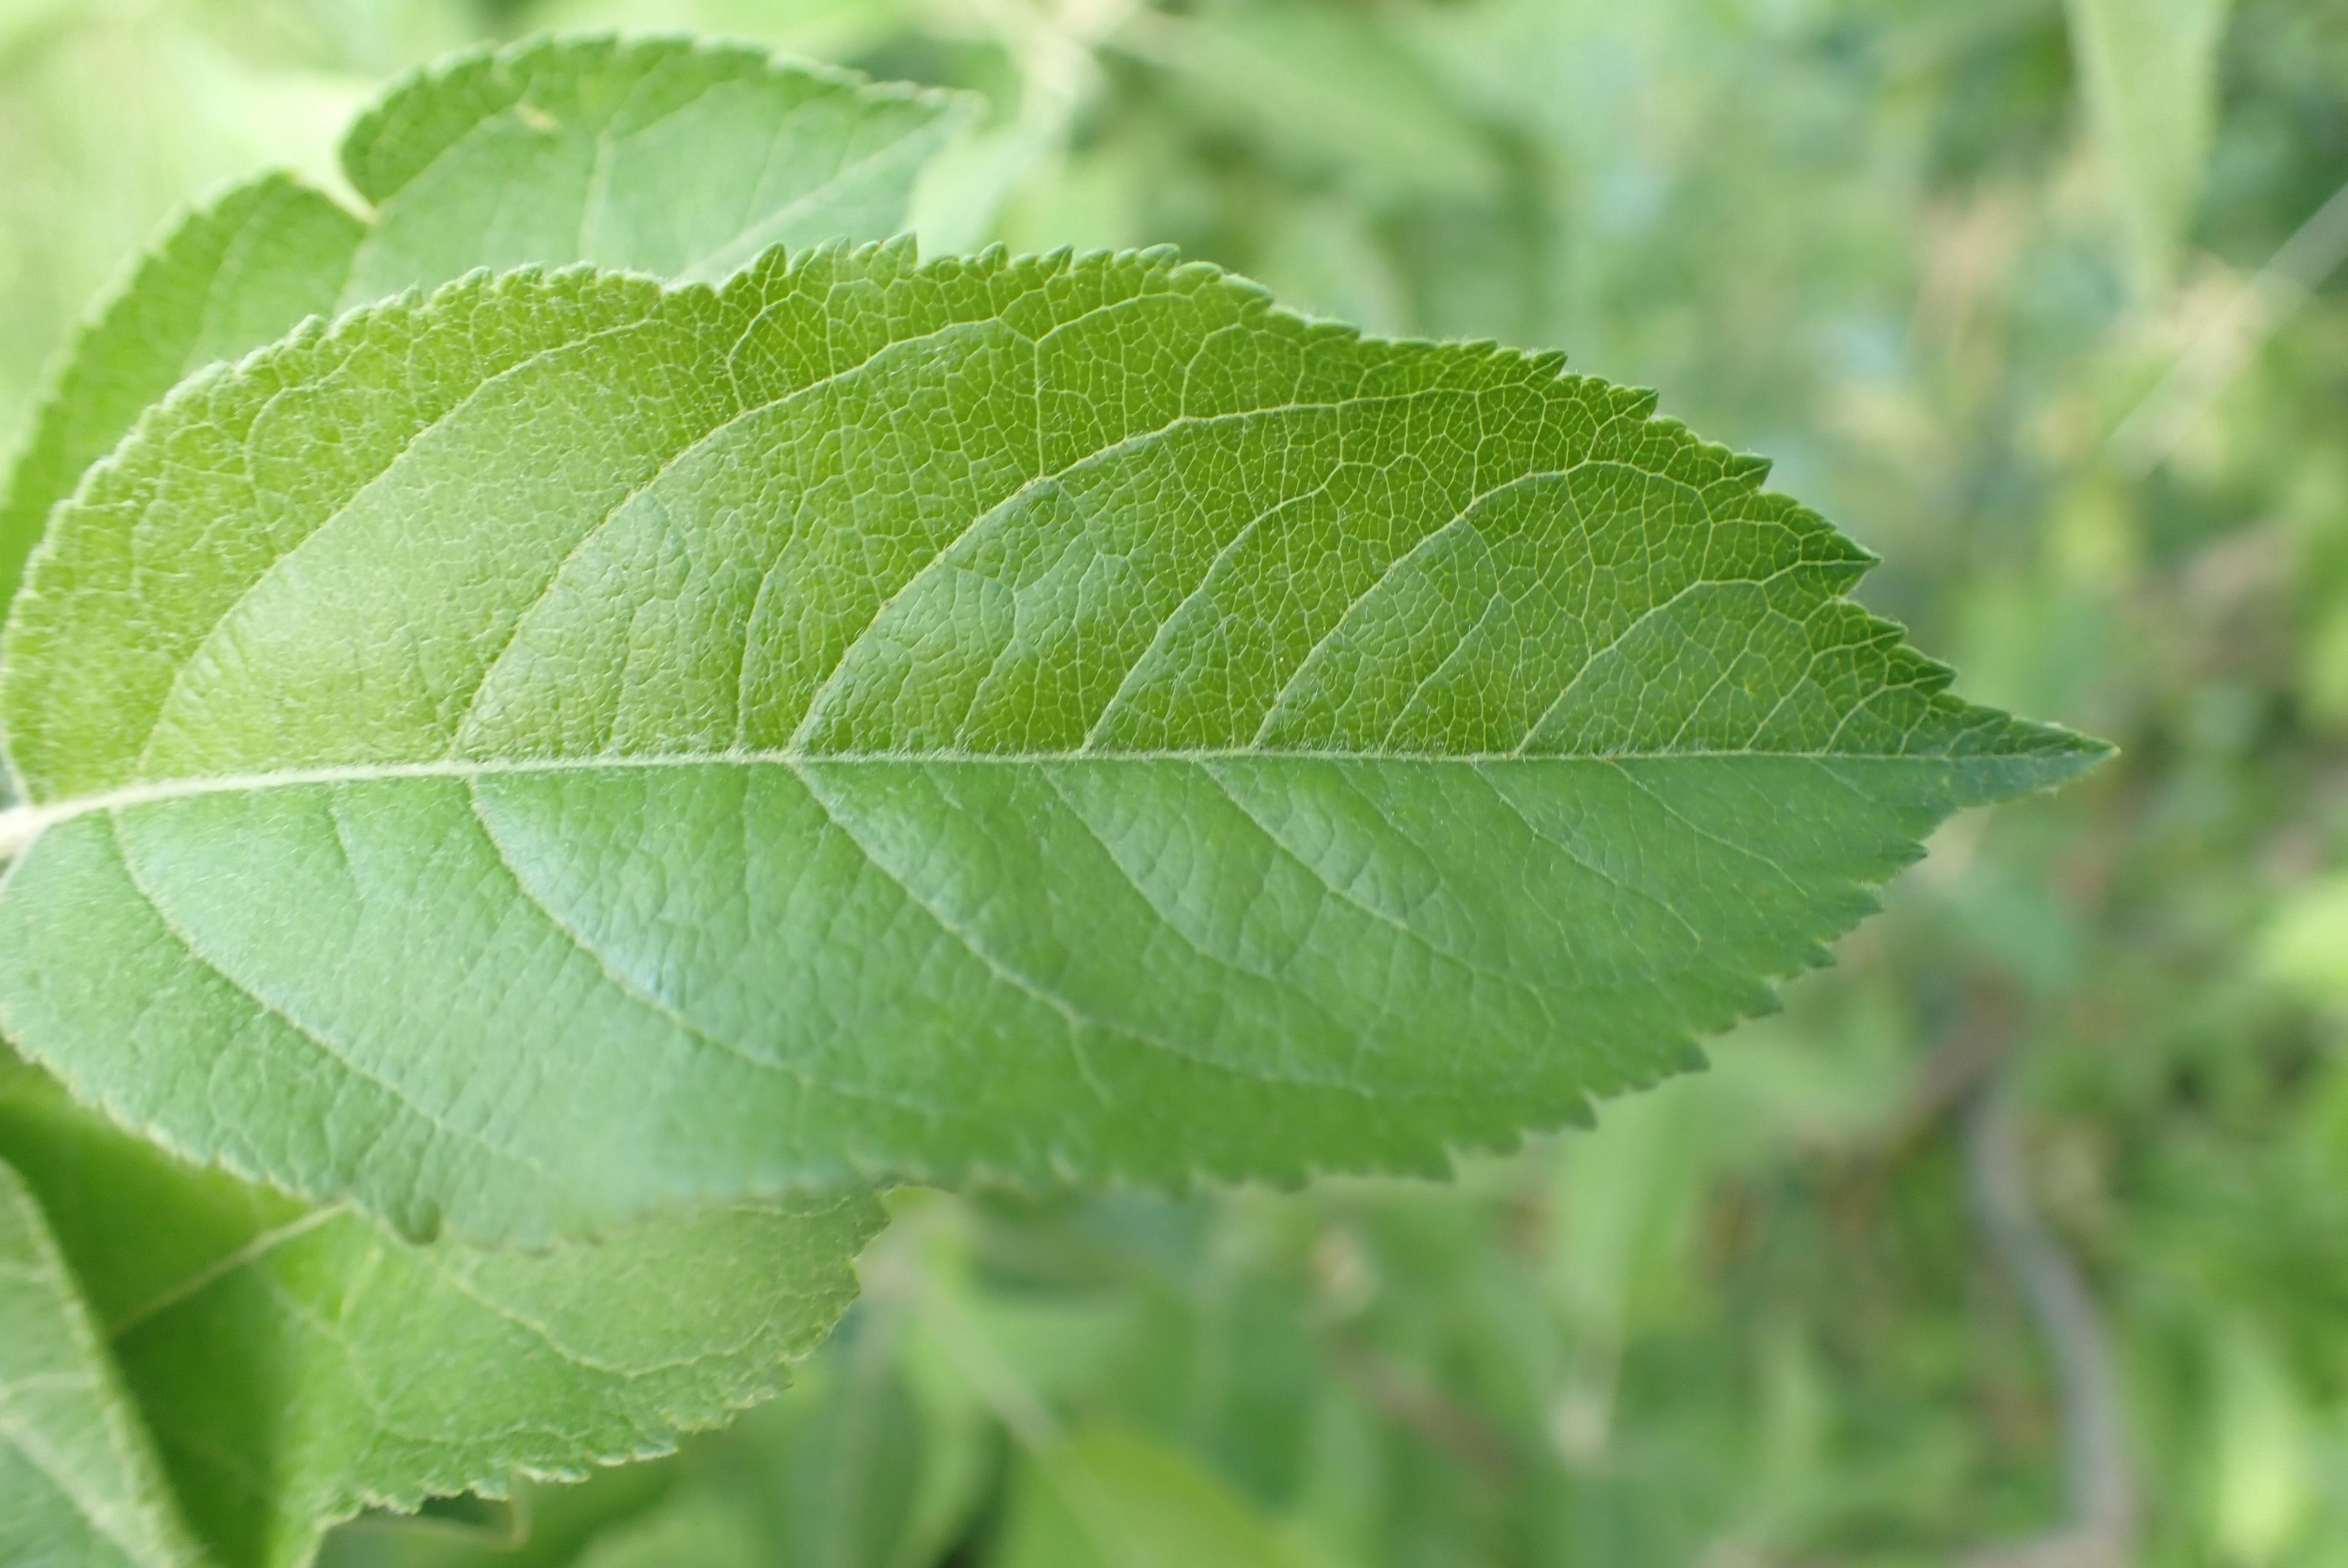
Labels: healthy